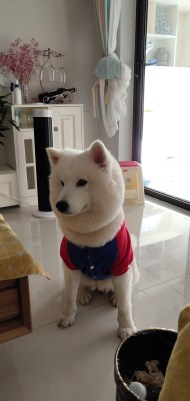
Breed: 2192-n000088-Samoyed